Centaurea cyanus

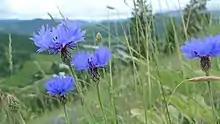
"Centaurea cyanus" (introduced species) near Peshastin, Chelan County, Washington

Centaurea cyanus, commonly known as cornflower or bachelor's button (among other names), is an annual flowering plant in the family Asteraceae native to Europe. In the past, it often grew as a weed in cornfields (in the broad sense of "corn", referring to grains, such as wheat, barley, rye, or oats), hence its name. It is now endangered in its native habitat by agricultural intensification, particularly by over-use of herbicides. However, "Centaurea cyanus" is now also naturalised in many other parts of the world, including North America and parts of Australia through introduction as an ornamental plant in gardens and as a seed contaminant in crop seeds.